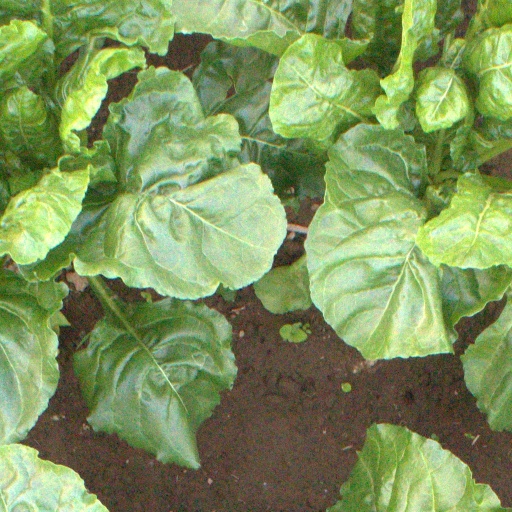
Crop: sugar beet